1920 South Norfolk by-election

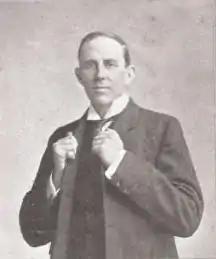
Charles Roberts

Charles Henry Roberts ran as a Liberal who received the support of H. H. Asquith. He had sat as a Liberal MP before the war. He was elected to Parliament for Lincoln in the 1906 general election and served under Asquith as Under-Secretary of State for India 1914 to 1915 and as Comptroller of the Household from 1915 to 1916. He lost his seat in 1918.